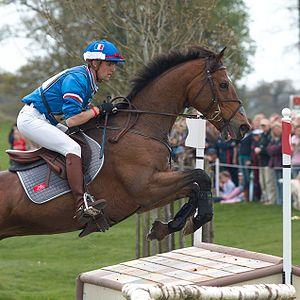
Hildago de l'Île est un cheval hongre bai du stud-book selle français de concours complet d'équitation, qui a concouru sous la selle du cavalier français Nicolas Touzaint. Sa mère Triolina est une Pur-sang, son père est le Selle français Uri du Longbost.
Nicolas Jean Denis Touzaint, né le 10 mai 1980 à Angers, est un cavalier professionnel français de concours complet d'équitation de haut niveau, qui a remporté de nombreux titres malgré sa jeunesse et joue le rôle de fer de lance de la France dans la discipline.